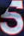
Number: 5